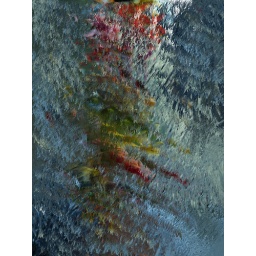
An impression of flowers in a car window